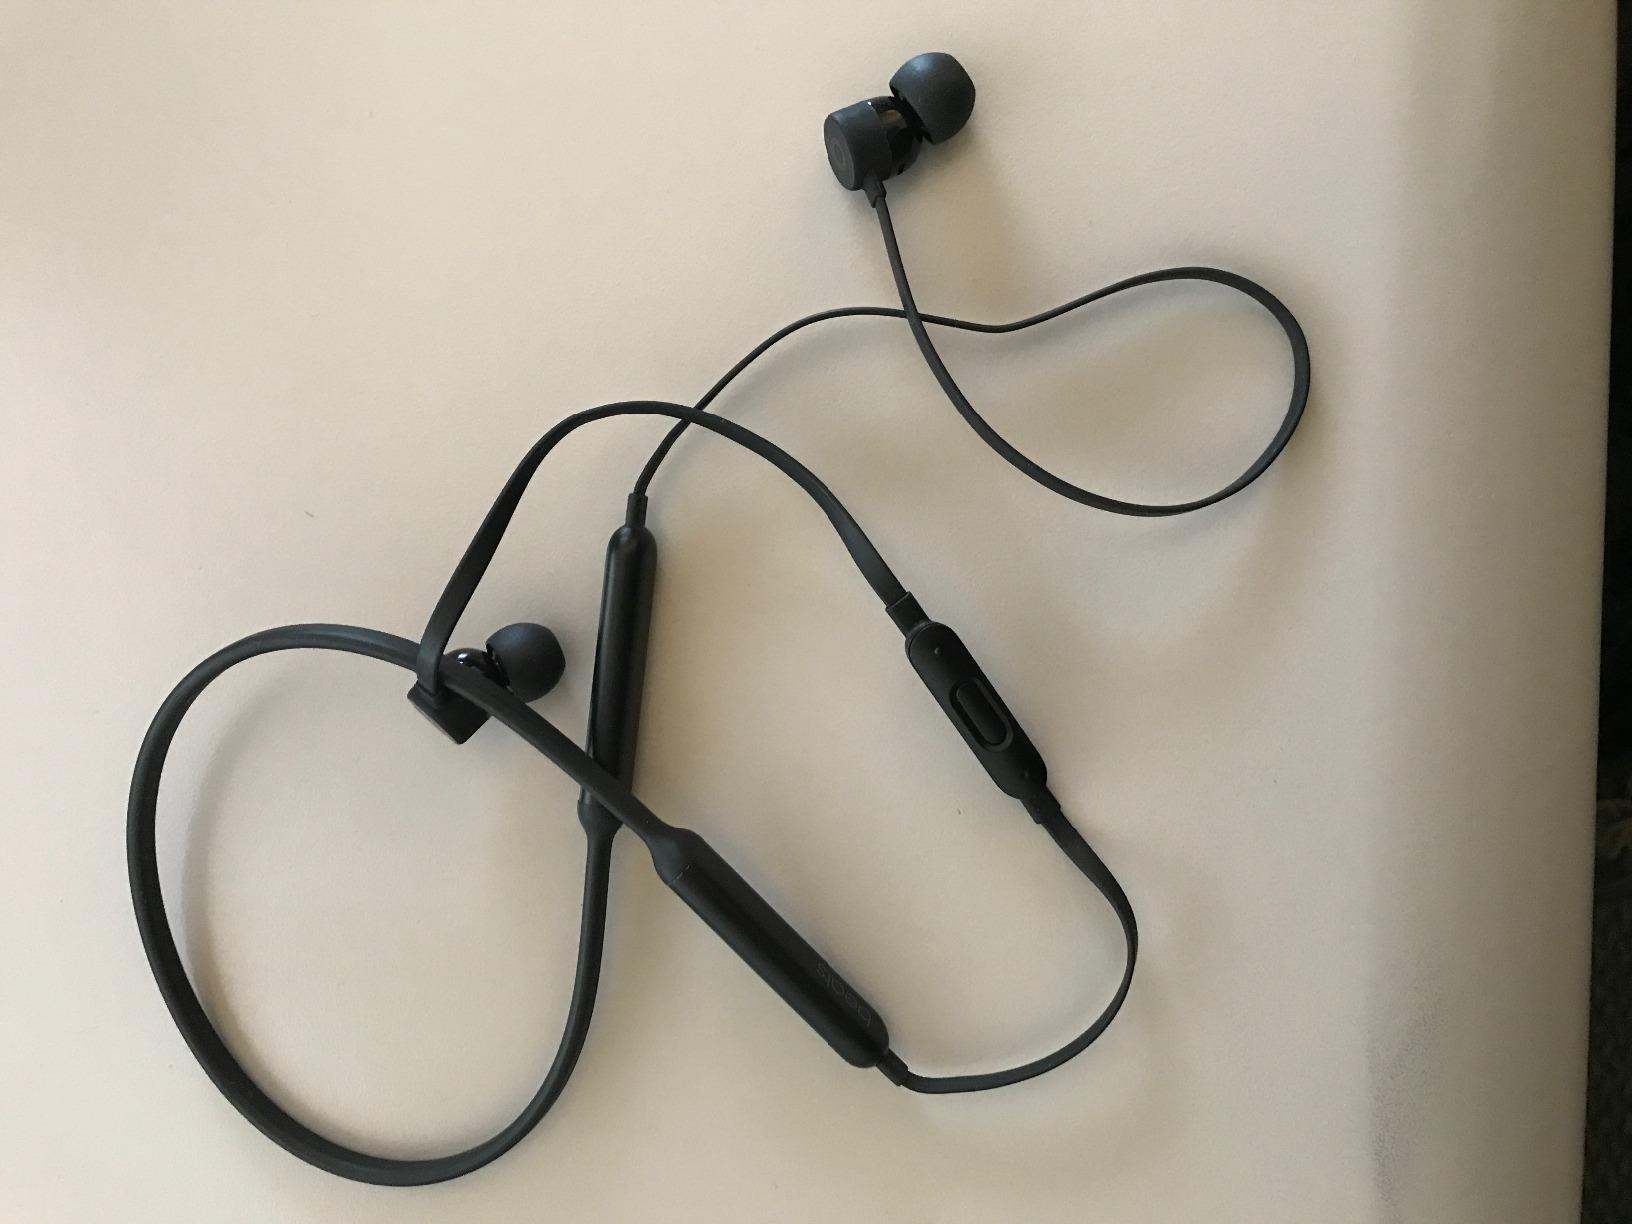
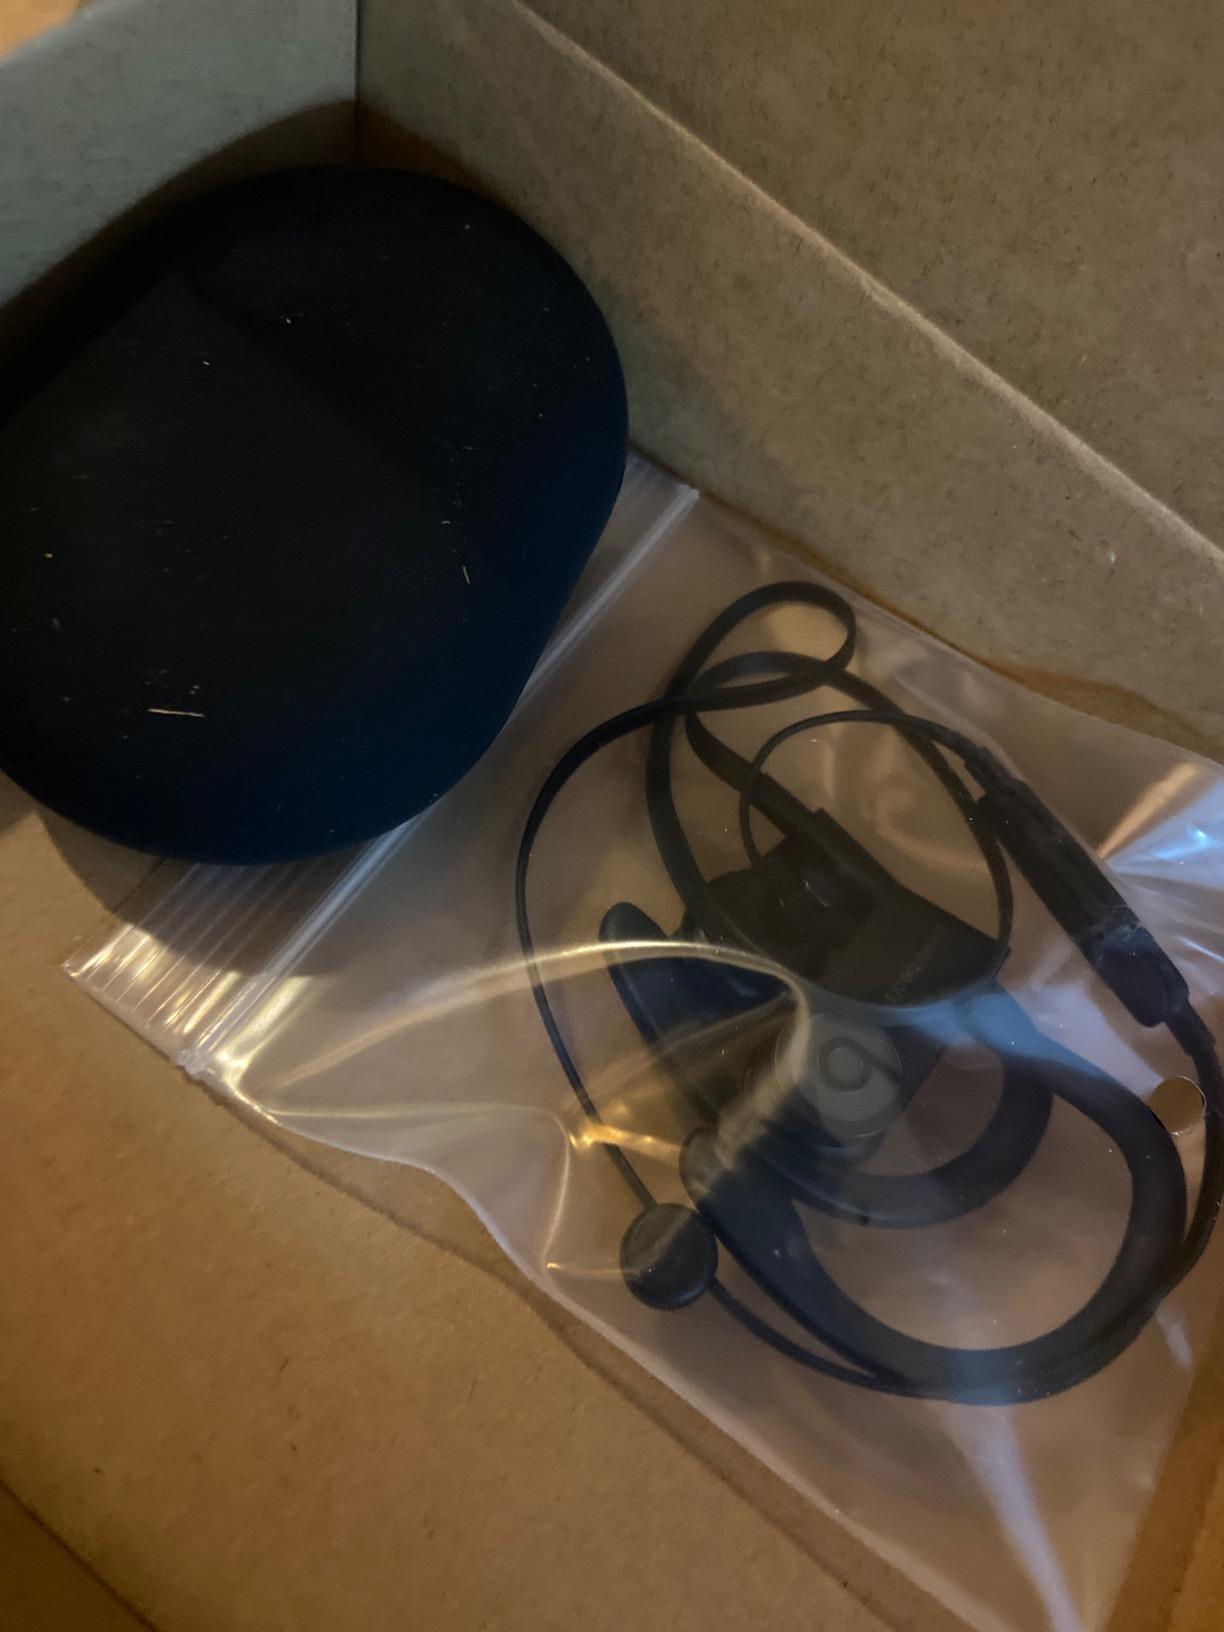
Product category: headphones
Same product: no